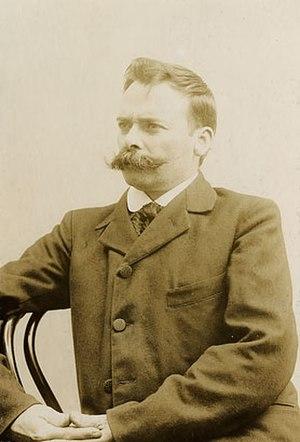
Martín Malharro, né le 25 août 1865 à Azul et décédé le 17 août 1911 à Buenos Aires en Argentine, est un illustrateur et peintre argentin. Connu pour ces paysages, il l'un des premiers artistes à avoir introduit l'impressionnisme en Argentine au début des années 1900 après un séjour en France. Il ne doit pas être confondu avec Martín Arturo Malharro, un écrivain et journaliste argentin.